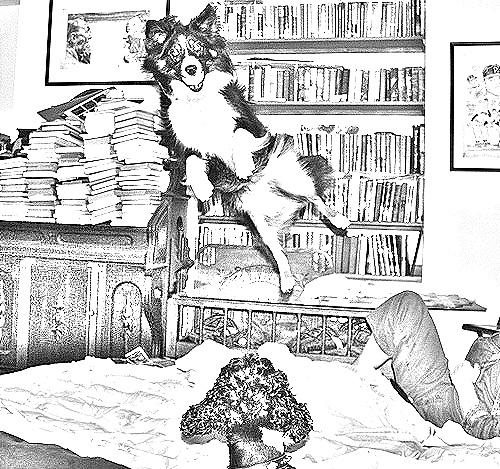
Portrait style: Sketch Portrait